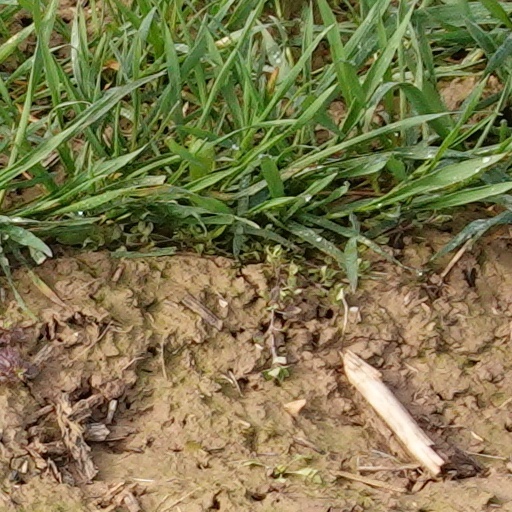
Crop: wheat